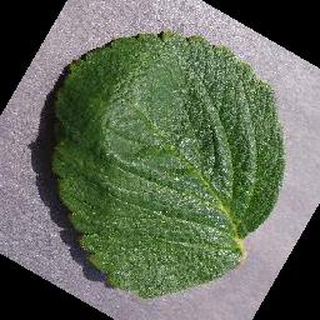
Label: healthy_strawberry